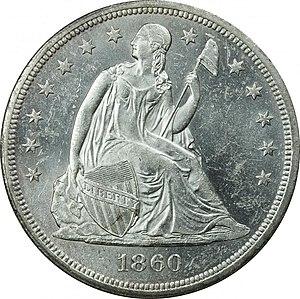
La pièce de 1 dollar américain Seated Liberty est une pièce de monnaie frappée par la Monnaie des États-Unis de 1840 à 1873 et conçue par son graveur en chef, Christian Gobrecht. C'est la dernière pièce en argent de cette valeur à être frappée avant l'adoption de la loi sur les pièces de monnaie de 1873, qui met temporairement fin à la production du dollar en argent pour le commerce américain. L'avers de la pièce est basé sur celui du dollar Gobrecht, qui est frappé expérimentalement de 1836 à 1839. Cependant, l'aigle en vol utilisé sur l'avers du dollar Gobrecht n'est pas reproduit ; à la place, la Monnaie utilise un aigle héraldique, basé sur un dessin du graveur de la Monnaie, John Reich, utilisé pour la première fois sur des pièces en 1807.